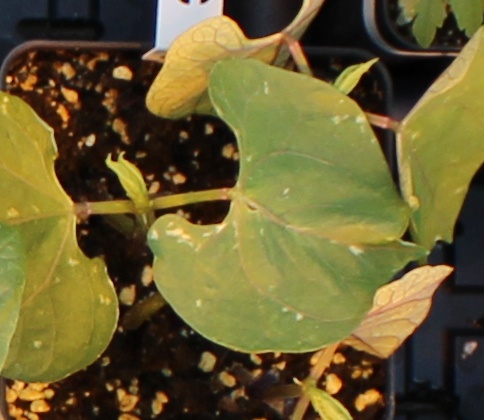
Label: Blackbean